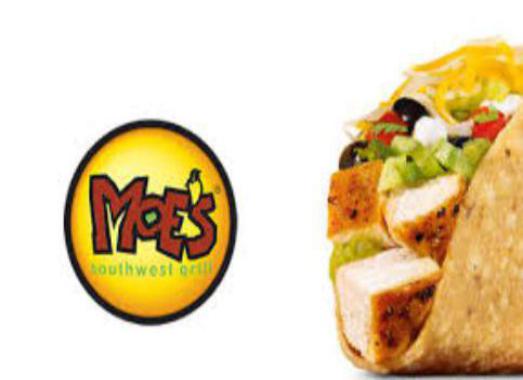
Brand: moe's southwest grill
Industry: Food